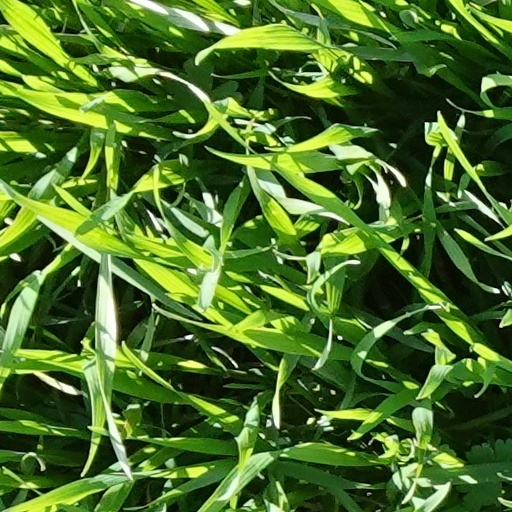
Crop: wheat